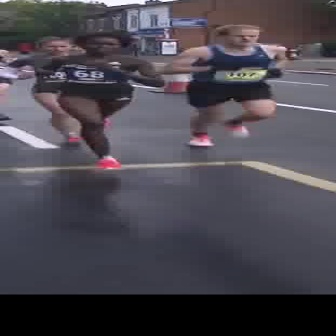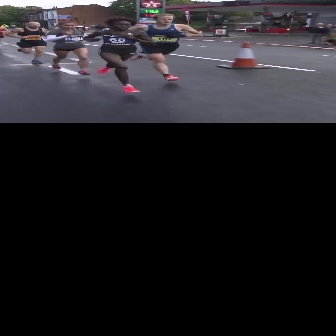
  Please identify the target specified by the bounding box [26,30,166,171] in the first image and locate it in the second image. Return the coordinates in [x_min,y_min,x_max,y_max] format.
Answer: [81,17,156,92]